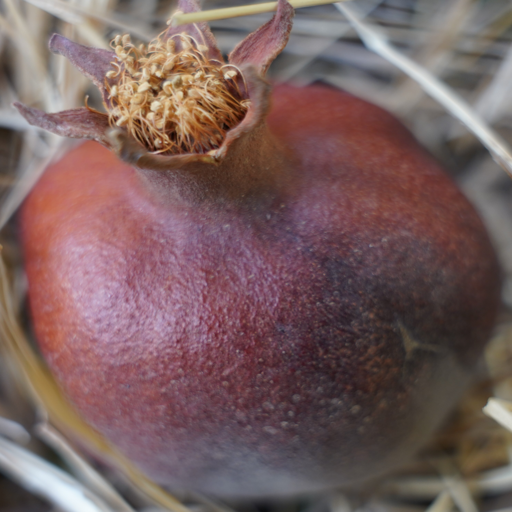
Label: Colletotrichum spp